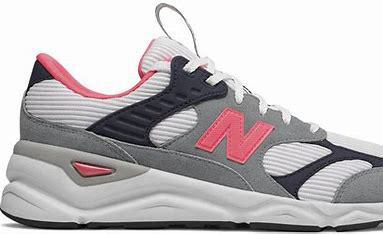
Brand: New
Model: Balance New Balance X 90